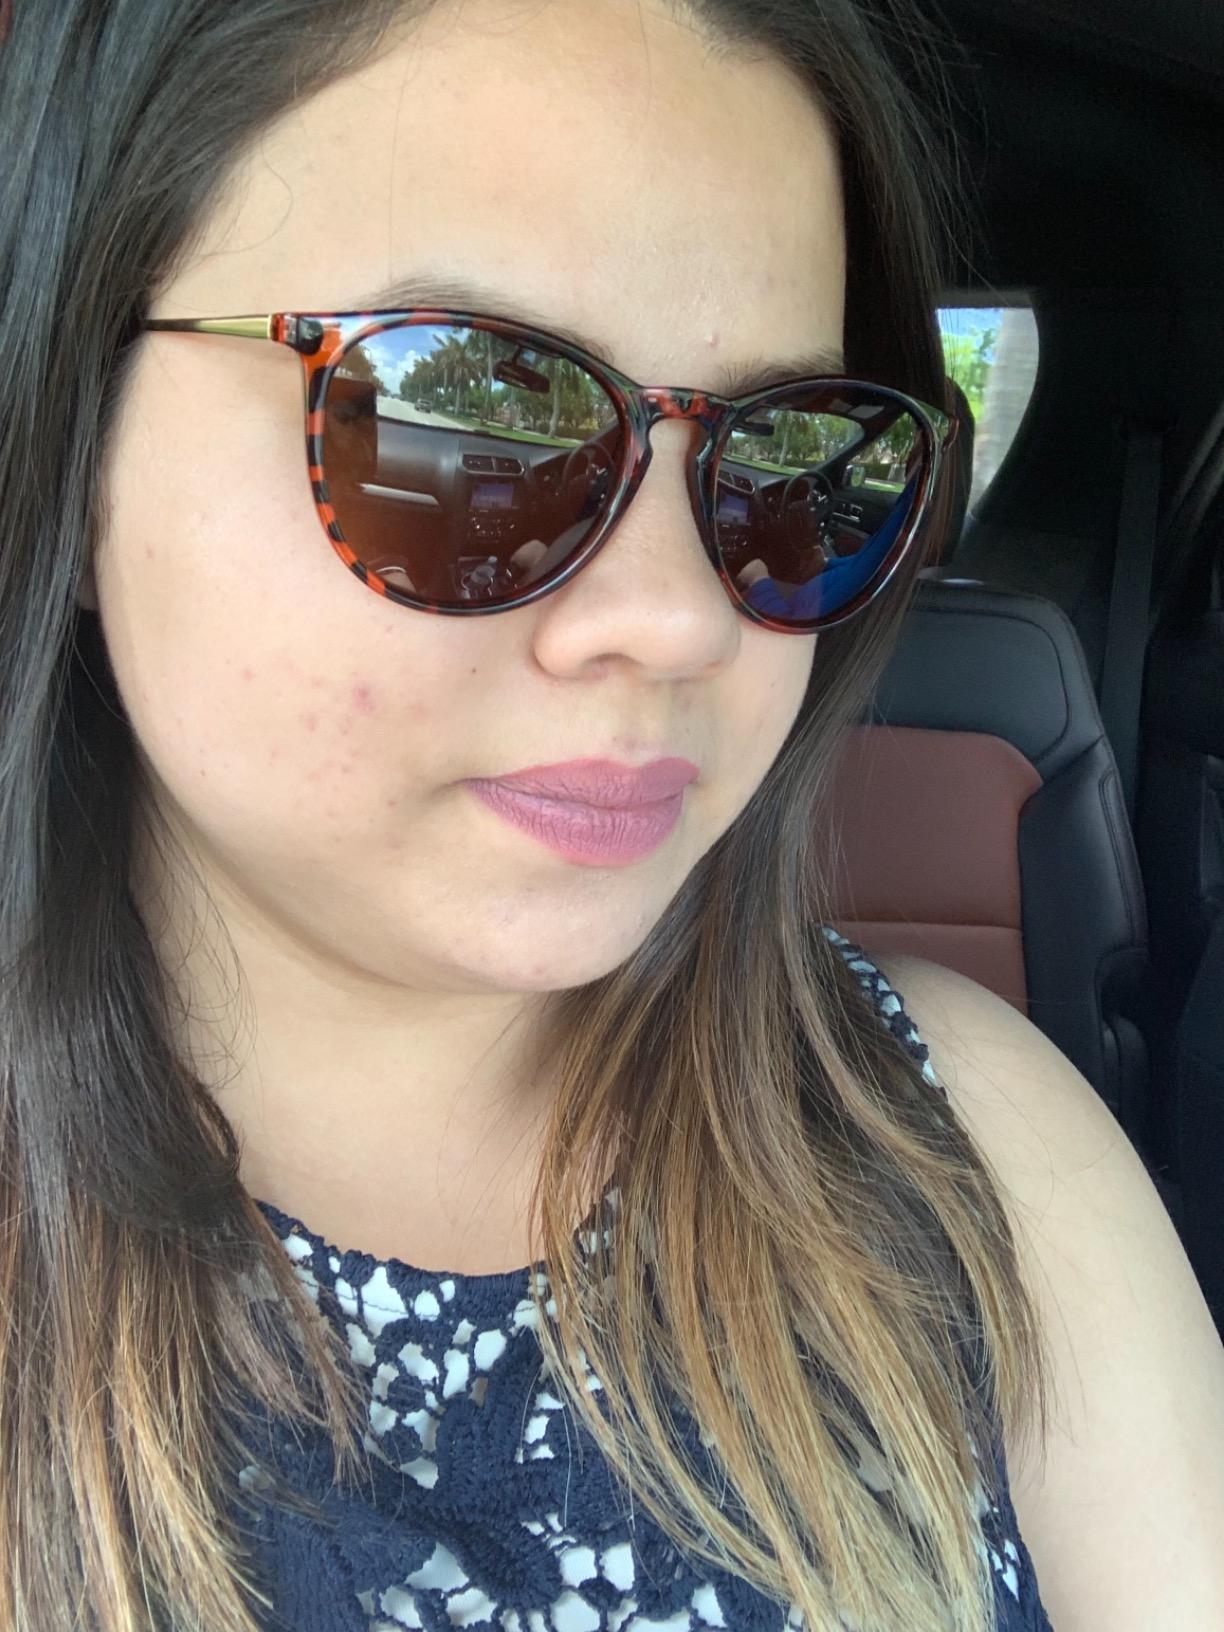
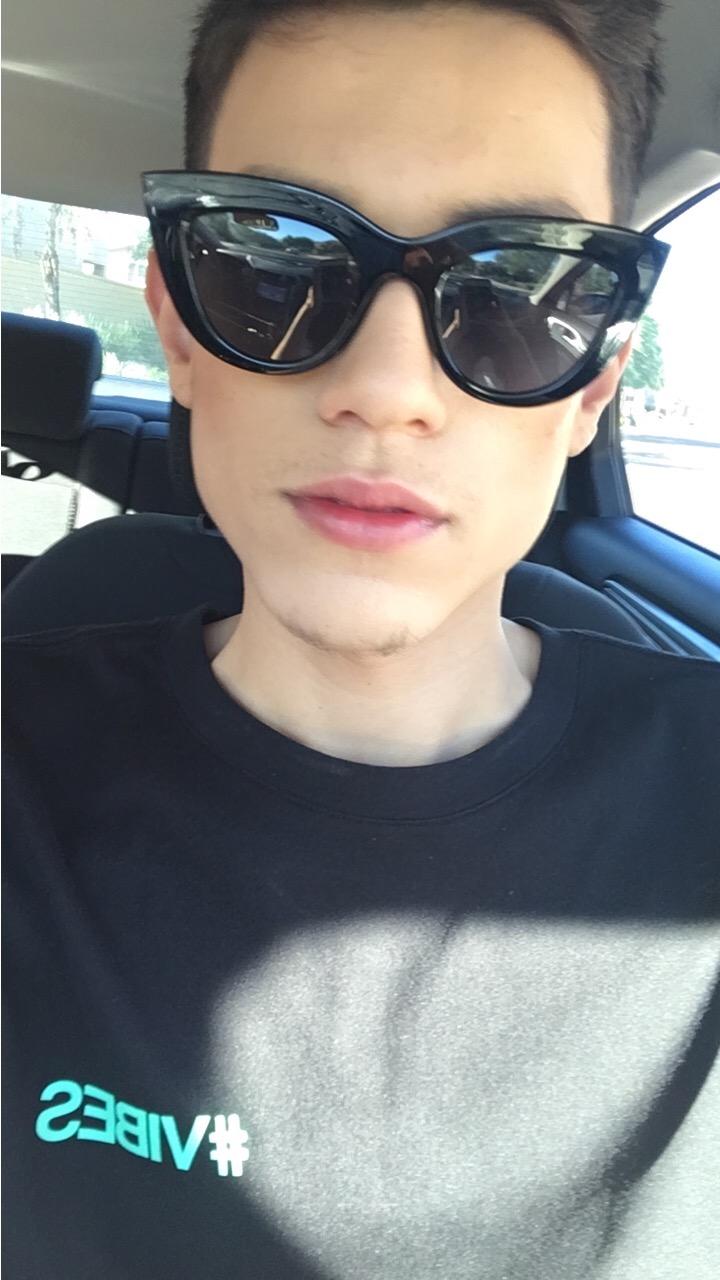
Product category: accessories_sunglasses
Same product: no